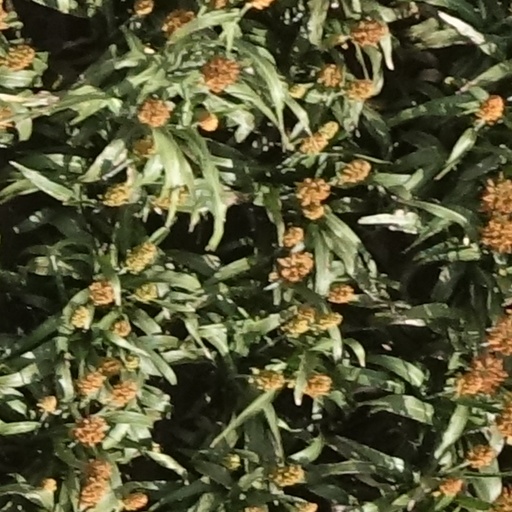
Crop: sorghum